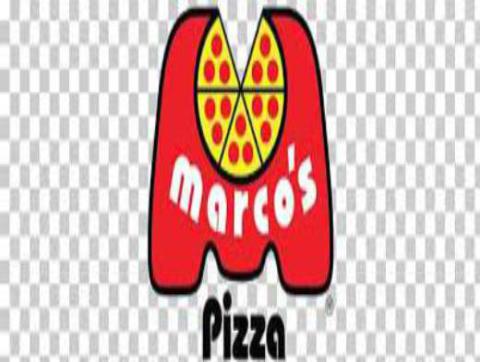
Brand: marco's pizza
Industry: Food